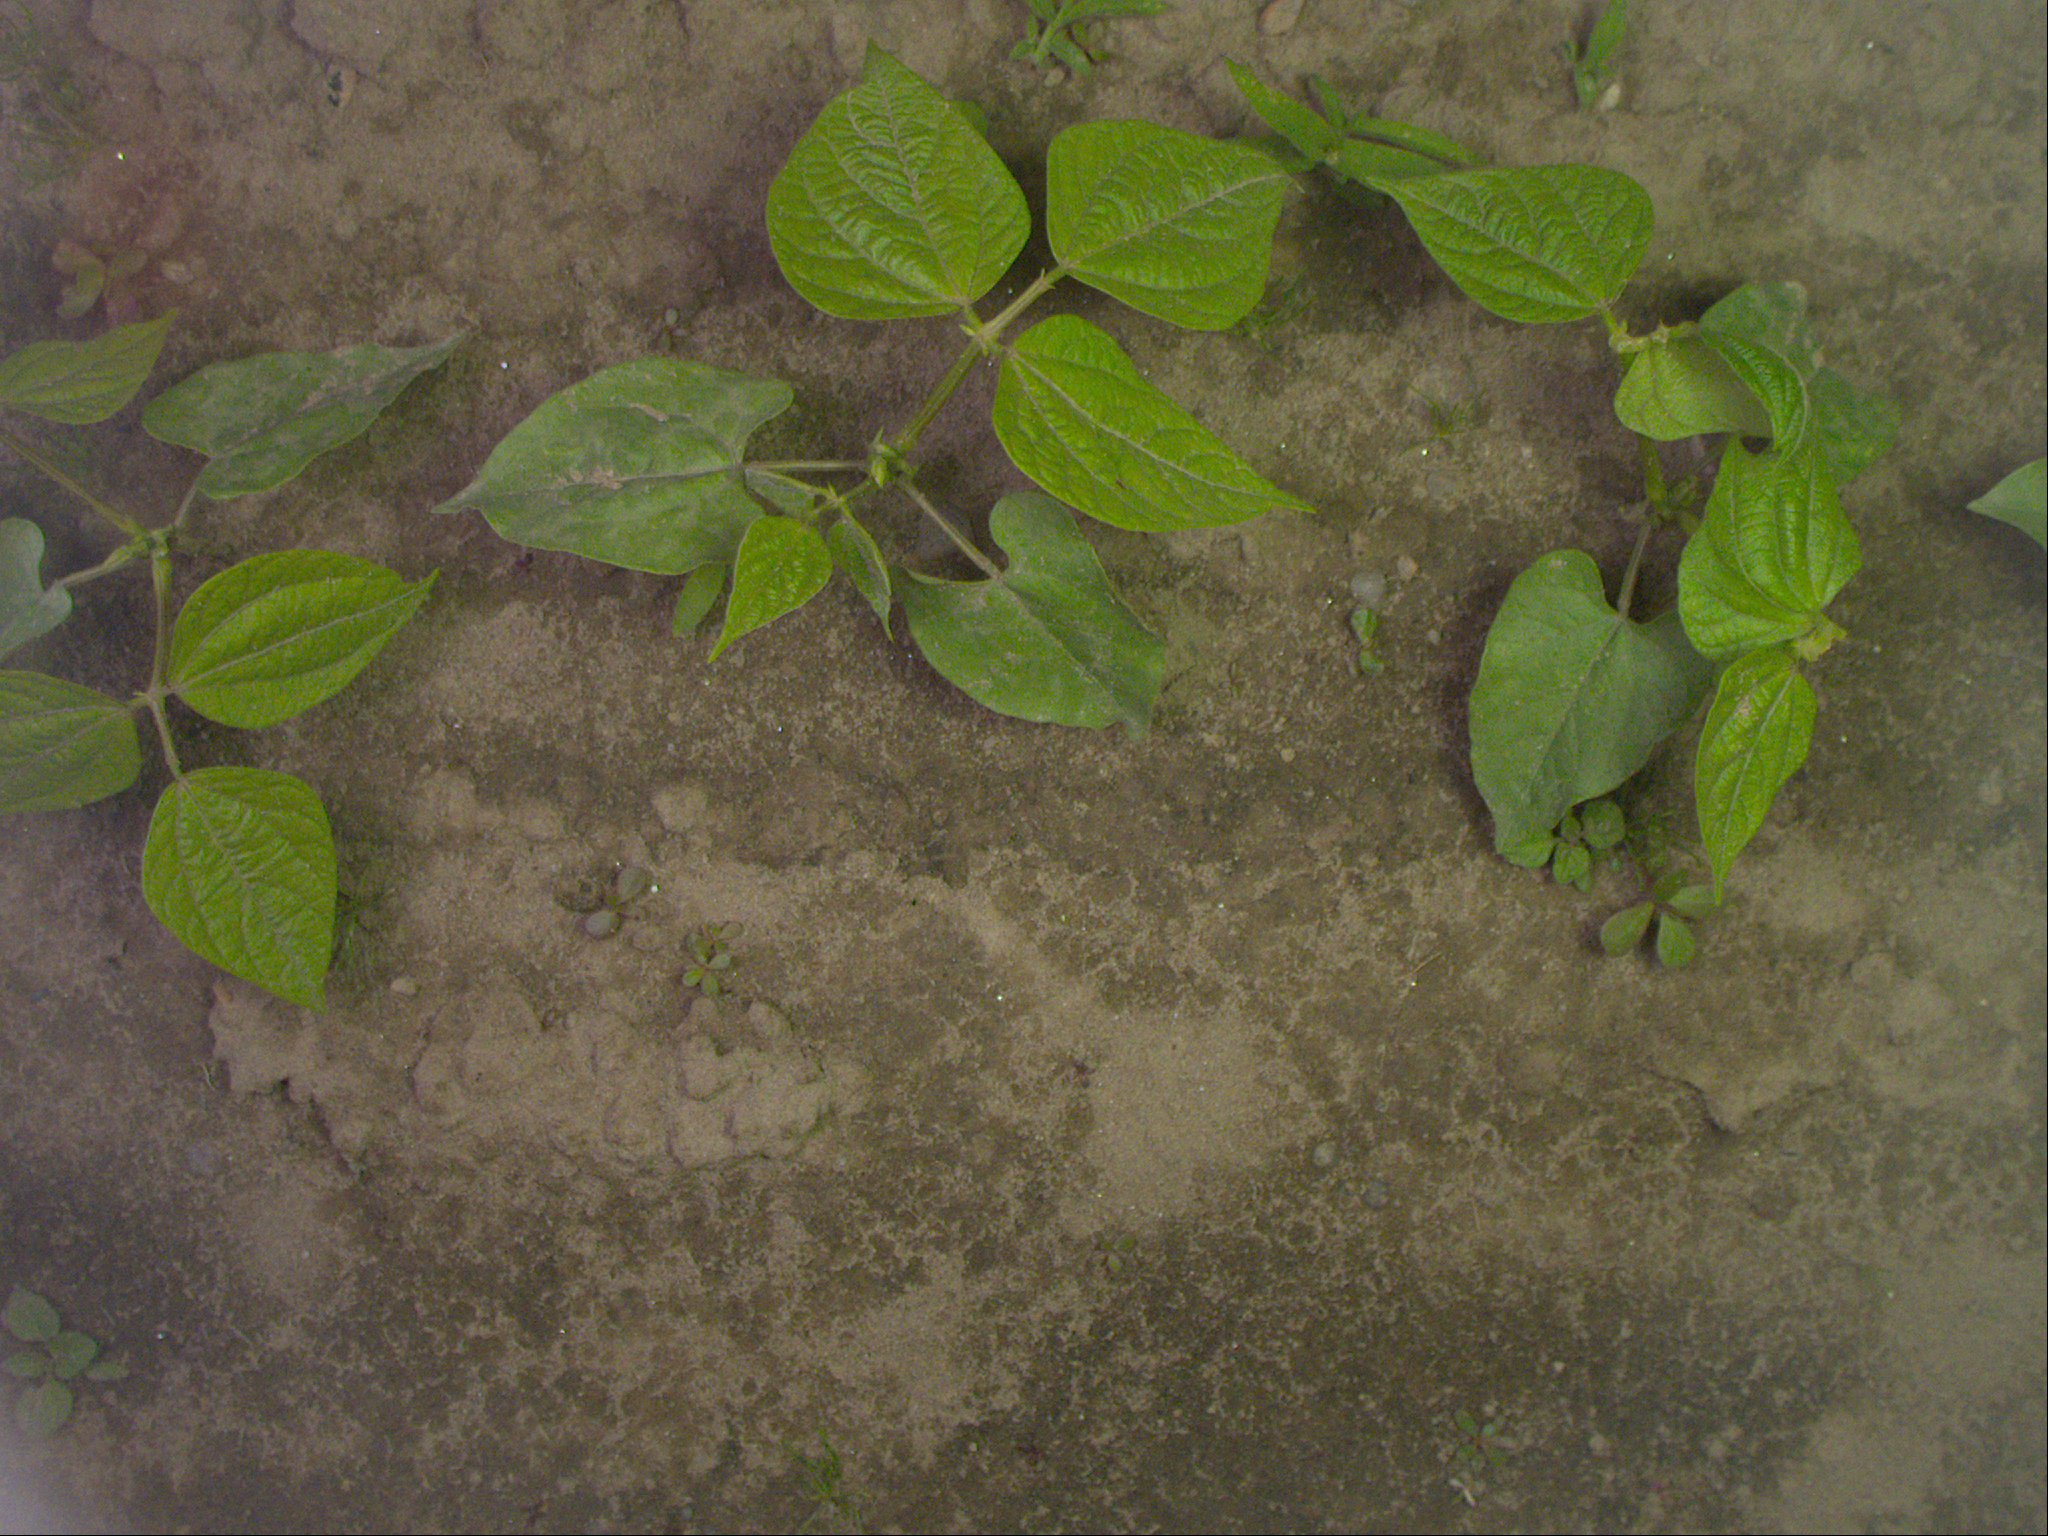
Crop: bean
Objects: bean, stem_bean, bean, stem_bean, bean, stem_bean